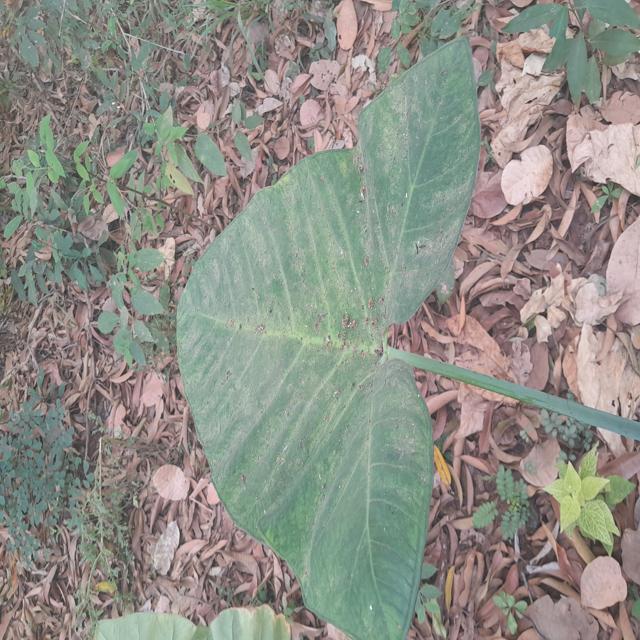
Label: Healthy